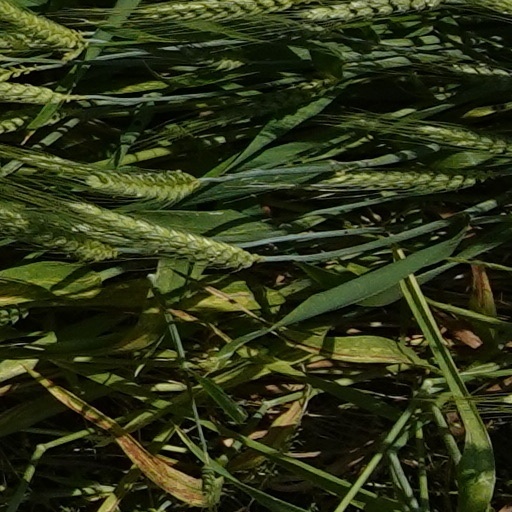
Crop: wheat